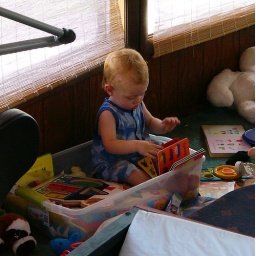
Finn &amp;quot;reading&amp;quot; a book while sitting in his toy box